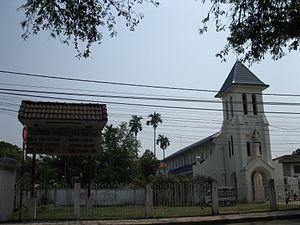
Le catholicisme au Laos est une religion minoritaire de ce pays. L'Église catholique y a installé des missions qui ne se sont développées que tardivement. Elle est officiellement reconnue au Laos par le Parti révolutionnaire populaire lao depuis 1979, après des décennies de persécutions et son interdiction en 1975. Les cinq derniers missionnaires étrangers quittent le pays en 1976.